Miles Magister

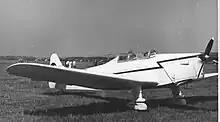
Hawk Trainer Coupe "G-AJRT" at Leeds (Yeadon) Airport in May 1955

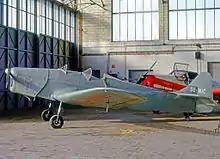
Many Magisters were exported postwar, this example being registered in Belgium.

The Magister also participated in experimental wartime research, such as to evaluate a long range ground attack platform during 1941. Seeking to increase the payloads of conventional medium bombers, British military planners suggested the use of a so-called 'auxiliary wing' that could be towed like a glider behind a bomber; this wing would be loaded with either additional fuel or munitions. To test this concept, a modified Magister was produced; by the time testing had reached an advanced stage, the RAF had significantly bolstered its offensive forces with heavy bombers, removing the need to deploy the auxiliary wing concept. Other aircraft received experimental modifications to evaluate new equipment or aerodynamic features.